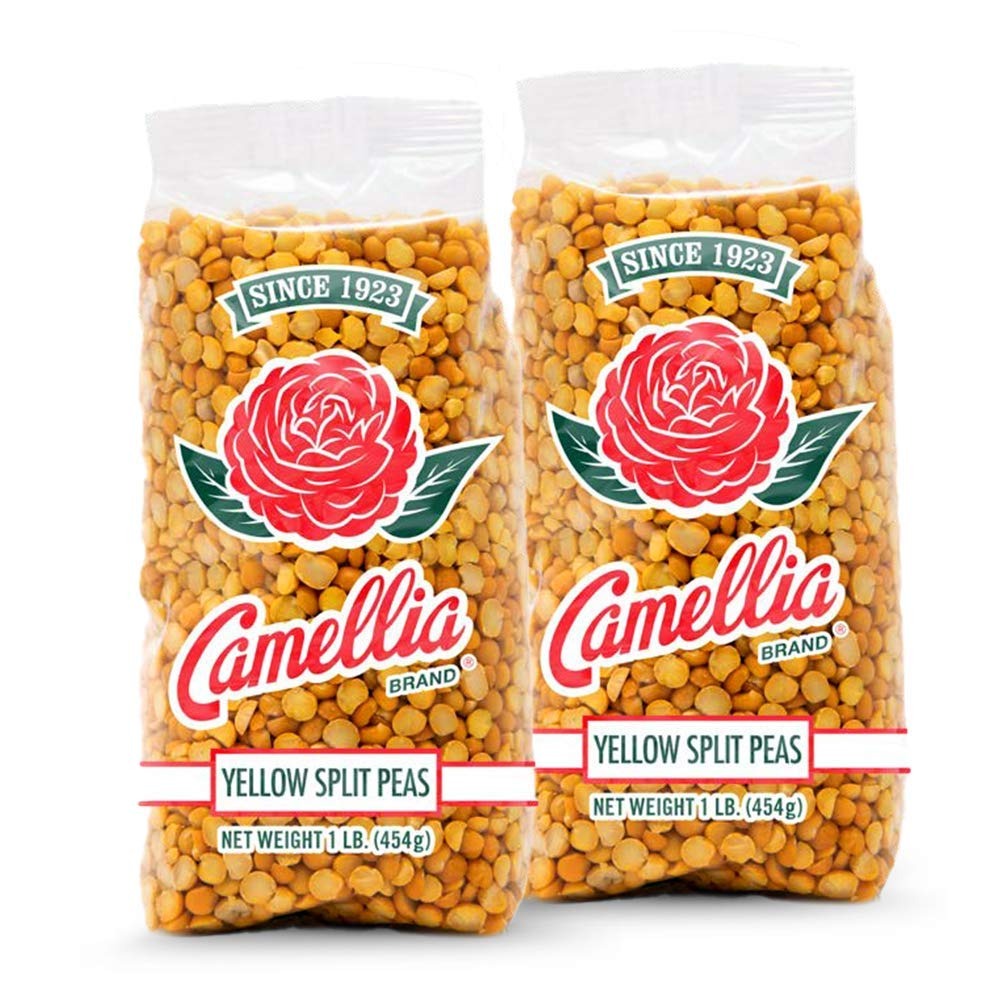
Item Name: Camellia Brand Dried Yellow Split Peas, 1 Pound (Pack of 2)
Bullet Point 1: Taste the Difference: Camellia Dry Yellow Split Peas don't need to be soaked and cook quickly! Easy to add to a variety of meals, they're also packed with 16 grams of fiber and 16 grams of protein per serving
Bullet Point 2: Hearty and Nutritious: Yellow Split Peas are easy to prepare, cook quickly and don't need to be soaked. Simmer for soups, stews and side dishes. A great source of protein for vegans and vegetarians
Bullet Point 3: Gluten-Free: Packed with essential vitamins, antioxidants, and electrolytes, each bag of beans contains protein and fiber. Our gluten-free and non-GMO dry beans, peas and lentils are USA grown
Bullet Point 4: Serious About Beans: Get the best bean for your favorite dinner or dip recipe! Choose from 19 varieties of red kidney, navy, Great Northern, pinto, black, garbanzo, blackeye, lady cream, and lentils
Bullet Point 5: Camellia Quality: A family-owned company and New Orleans favorite, Camellia prides itself on offering beans, peas, and lentils to nurture families, traditions and memories
Product Description: Taste the Difference: Camellia Yellow Split Peas don't need to be soaked and cook quickly! Easy to add to a variety of meals, they're also packed with 16 grams of fiber and 16 grams of protein per serving. Hearty and Nutritious: Yellow Split Peas are easy to prepare, cook quickly and don't need to be soaked. Simmer for soups, stews and side dishes. A great source of protein for vegans and vegetarians. Gluten-Free: Packed with essential vitamins, antioxidants, and electrolytes, each bag of beans contains protein and fiber. Our gluten-free and non-GMO dry beans, peas and lentils are USA grown. Serious About Beans: Get the best bean for your favorite dinner or dip recipe! Choose from 19 varieties of red kidney, navy, Great Northern, pinto, black, garbanzo, blackeye, lady cream, and lentils. Camellia Quality: A family-owned company and New Orleans favorite, Camellia prides itself on offering beans, peas, and lentils to nurture families, traditions and memories
Value: 32.0
Unit: Ounce

Price: 12.87